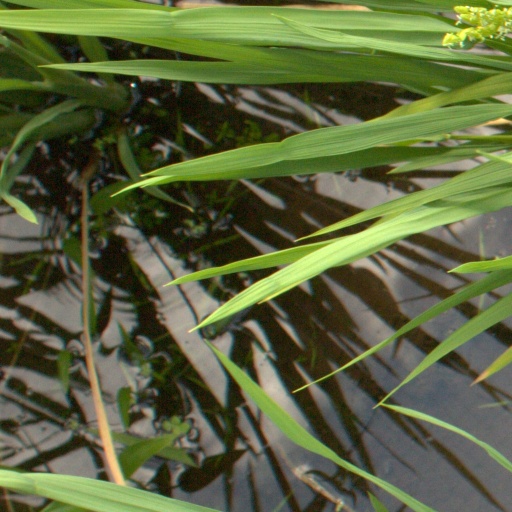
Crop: rice